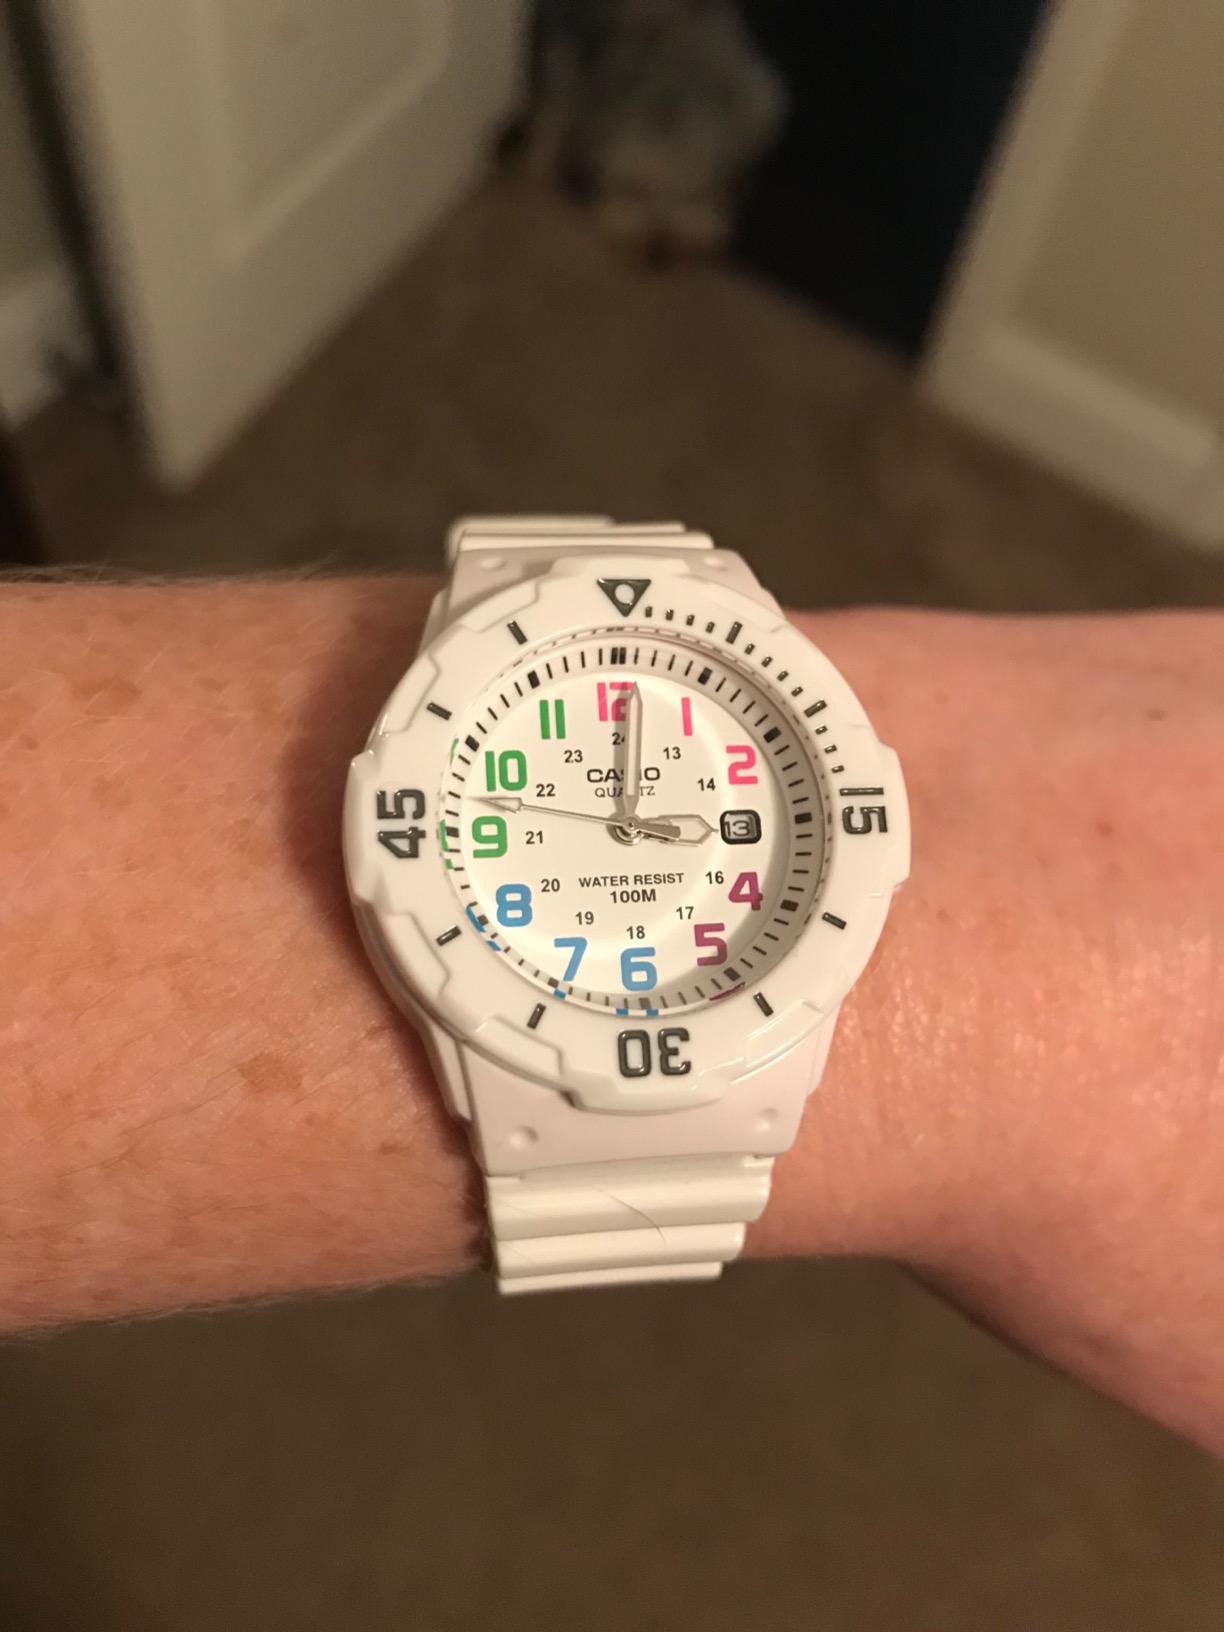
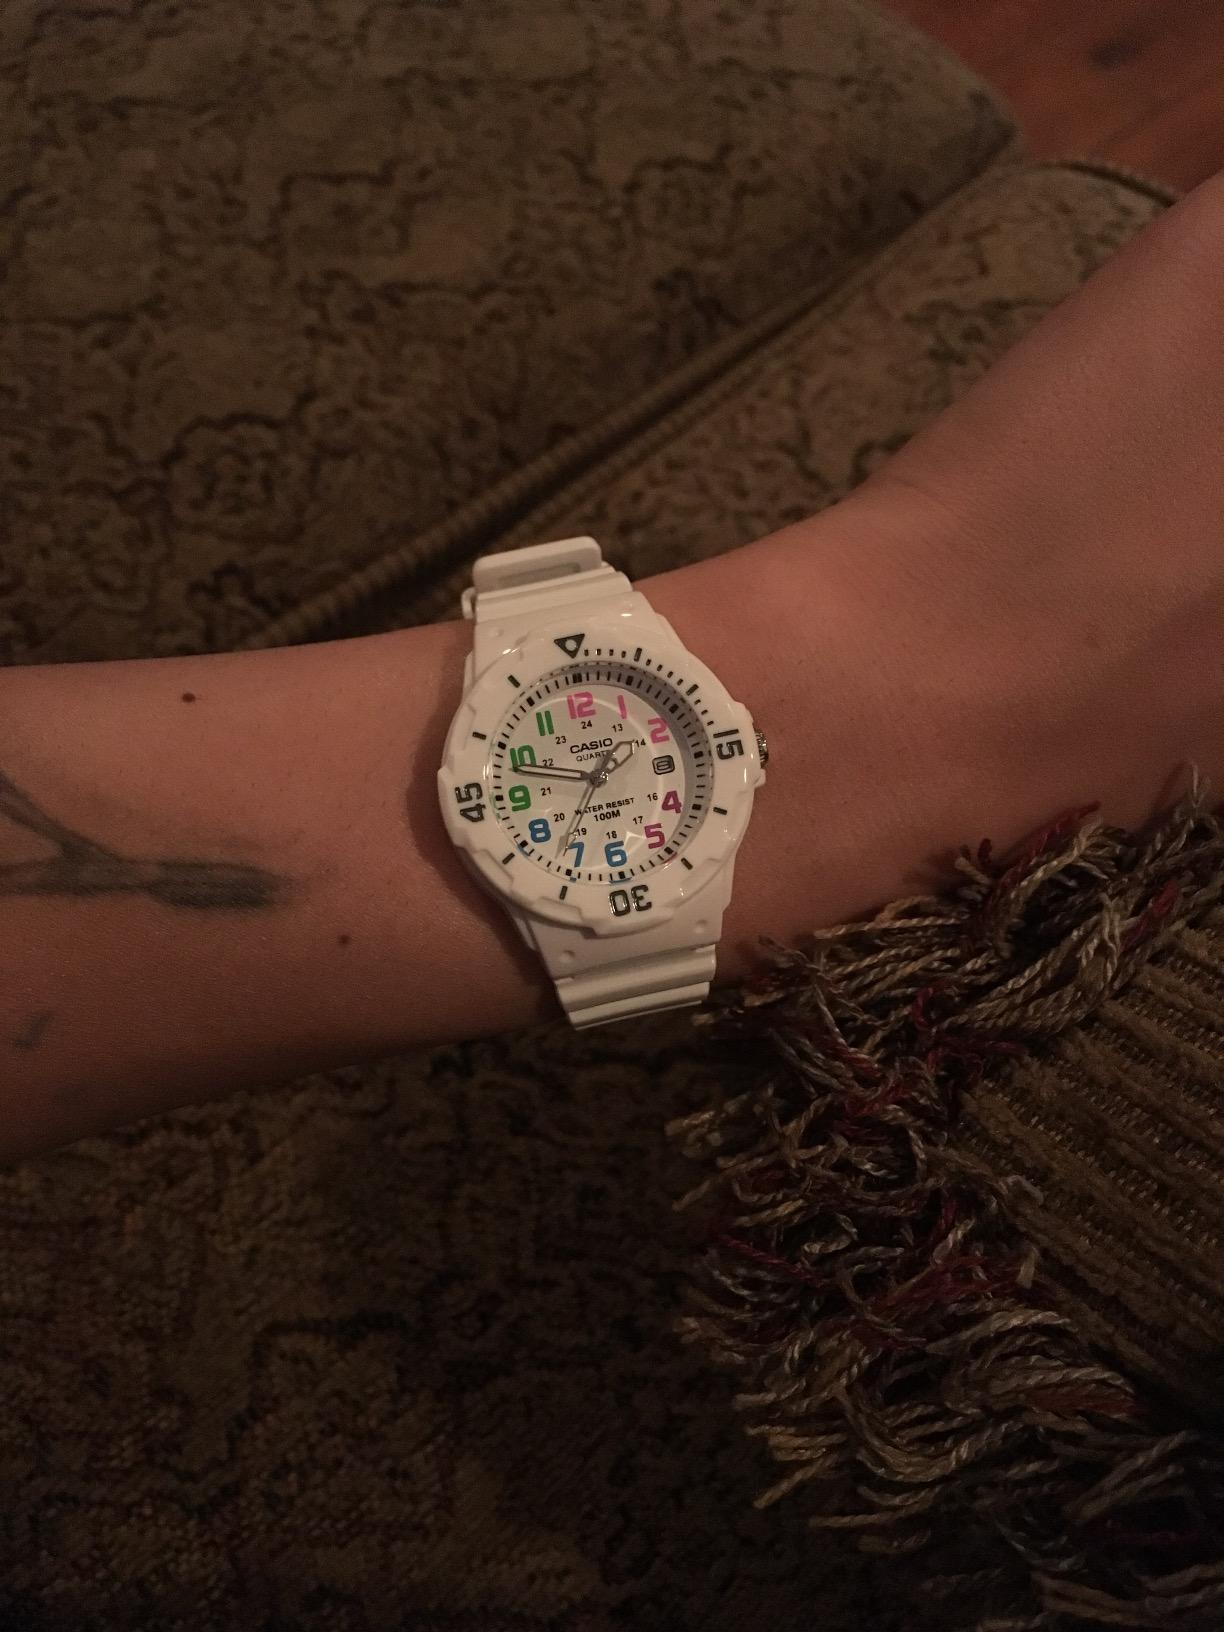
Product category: accessories_watch
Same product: yes